The Last of Us: American Dreams

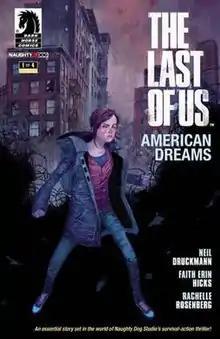
The original front cover of the first issue, with artwork by Julian Totino Tedesco. The covers were designed to bridge the realistic look of the game and the stylized look of the comic.

The Last of Us: American Dreams is a four-issue comic book limited series based on the video game "The Last of Us". It was written by "The Last of Us" creative director Neil Druckmann and cartoonist Faith Erin Hicks, with illustrations by Hicks and coloring by Rachelle Rosenberg. The series was published by Dark Horse Comics between April and July 2013, and a collected edition was published in October 2013.